Centrifuge

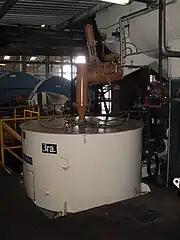
Sugar centrifugal machines for separating sugar crystals

Protocols for centrifugation typically specify the amount of acceleration to be applied to the sample, rather than specifying a rotational speed such as revolutions per minute. This distinction is important because two rotors with different diameters running at the same rotational speed will subject samples to different accelerations. During circular motion the acceleration is the product of the radius and the square of the angular velocity formula_1, and the acceleration relative to ""g"" is traditionally named "relative centrifugal force" (RCF). The acceleration is measured in multiples of ""g"" (or × ""g""), the standard acceleration due to gravity at the Earth's surface, a dimensionless quantity given by the expression: